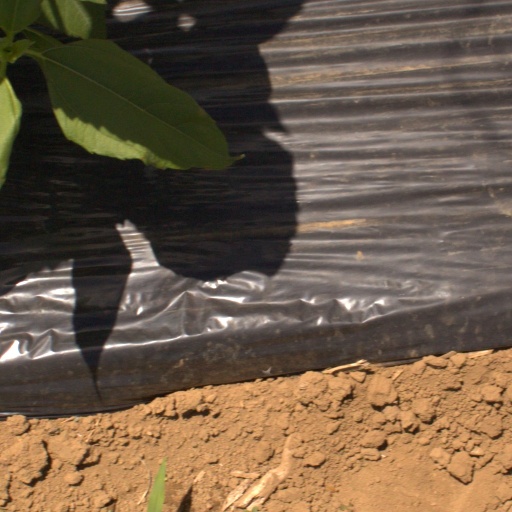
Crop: Jerusalem artichoke